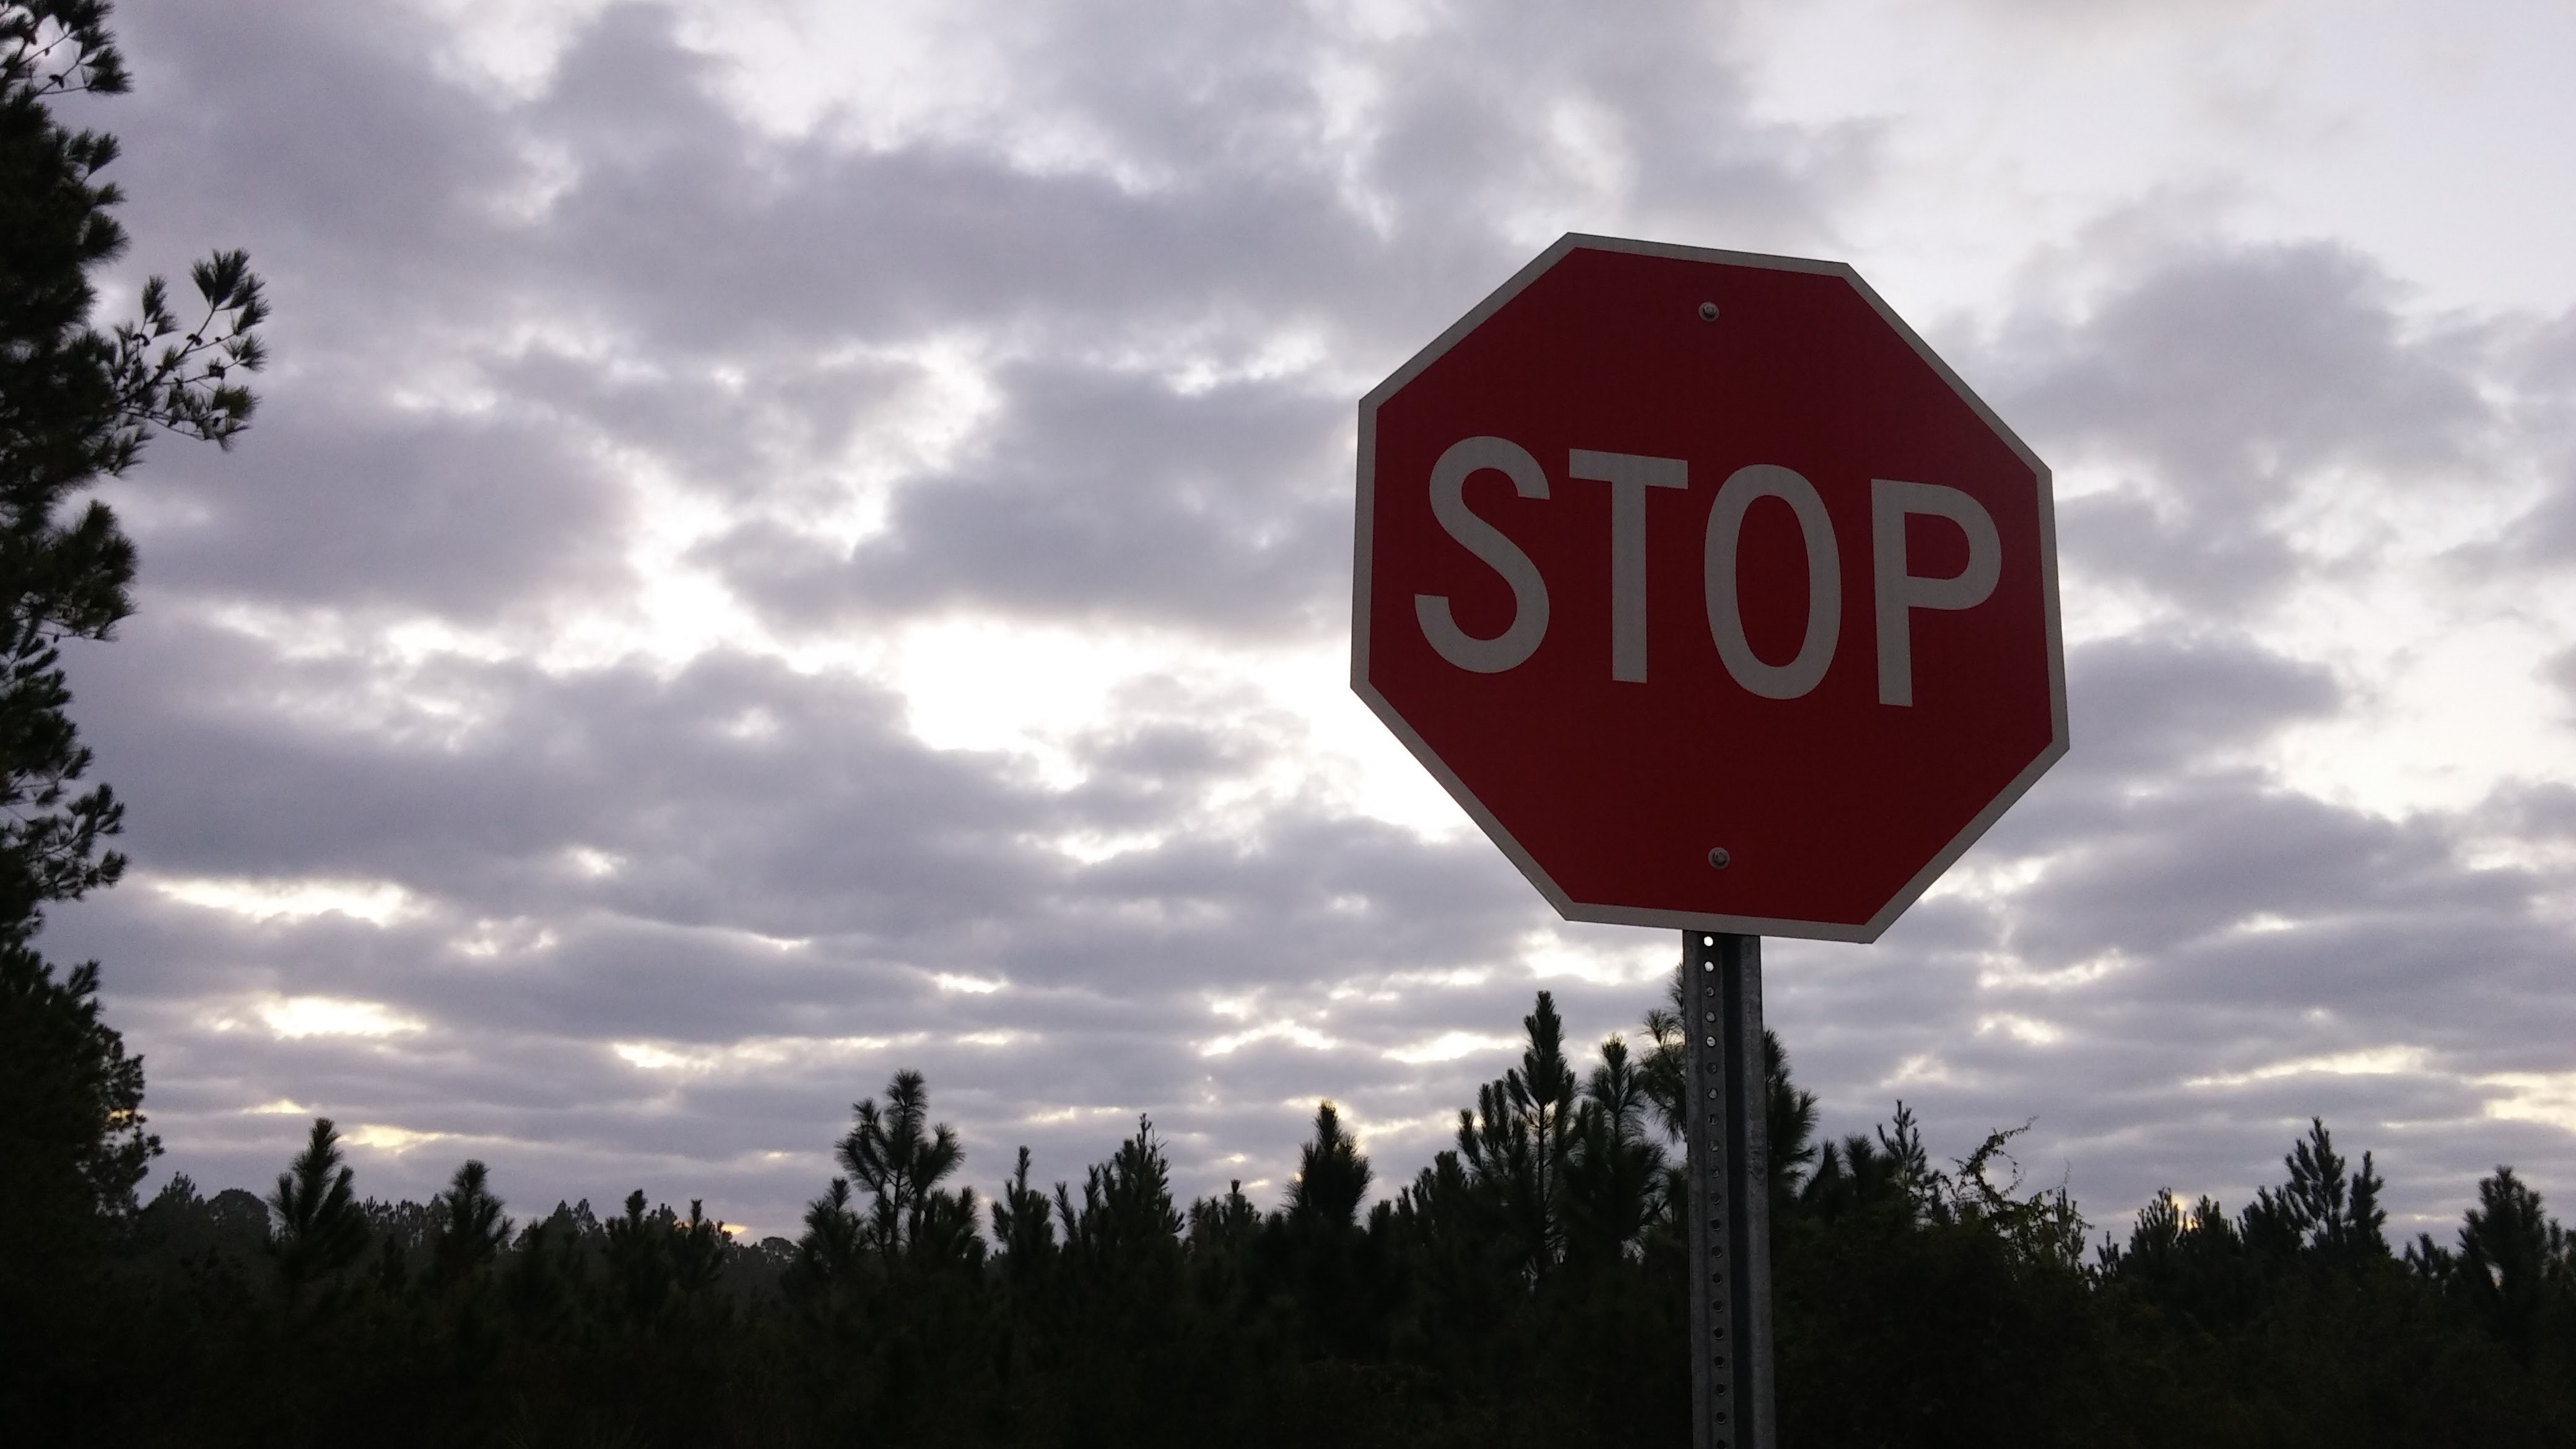
sky, sign, street light, signage, lighting, stop sign, traffic sign